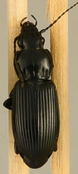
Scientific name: Pterostichus melanarius
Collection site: Woodworth Site (WOOD), plot WOOD_023